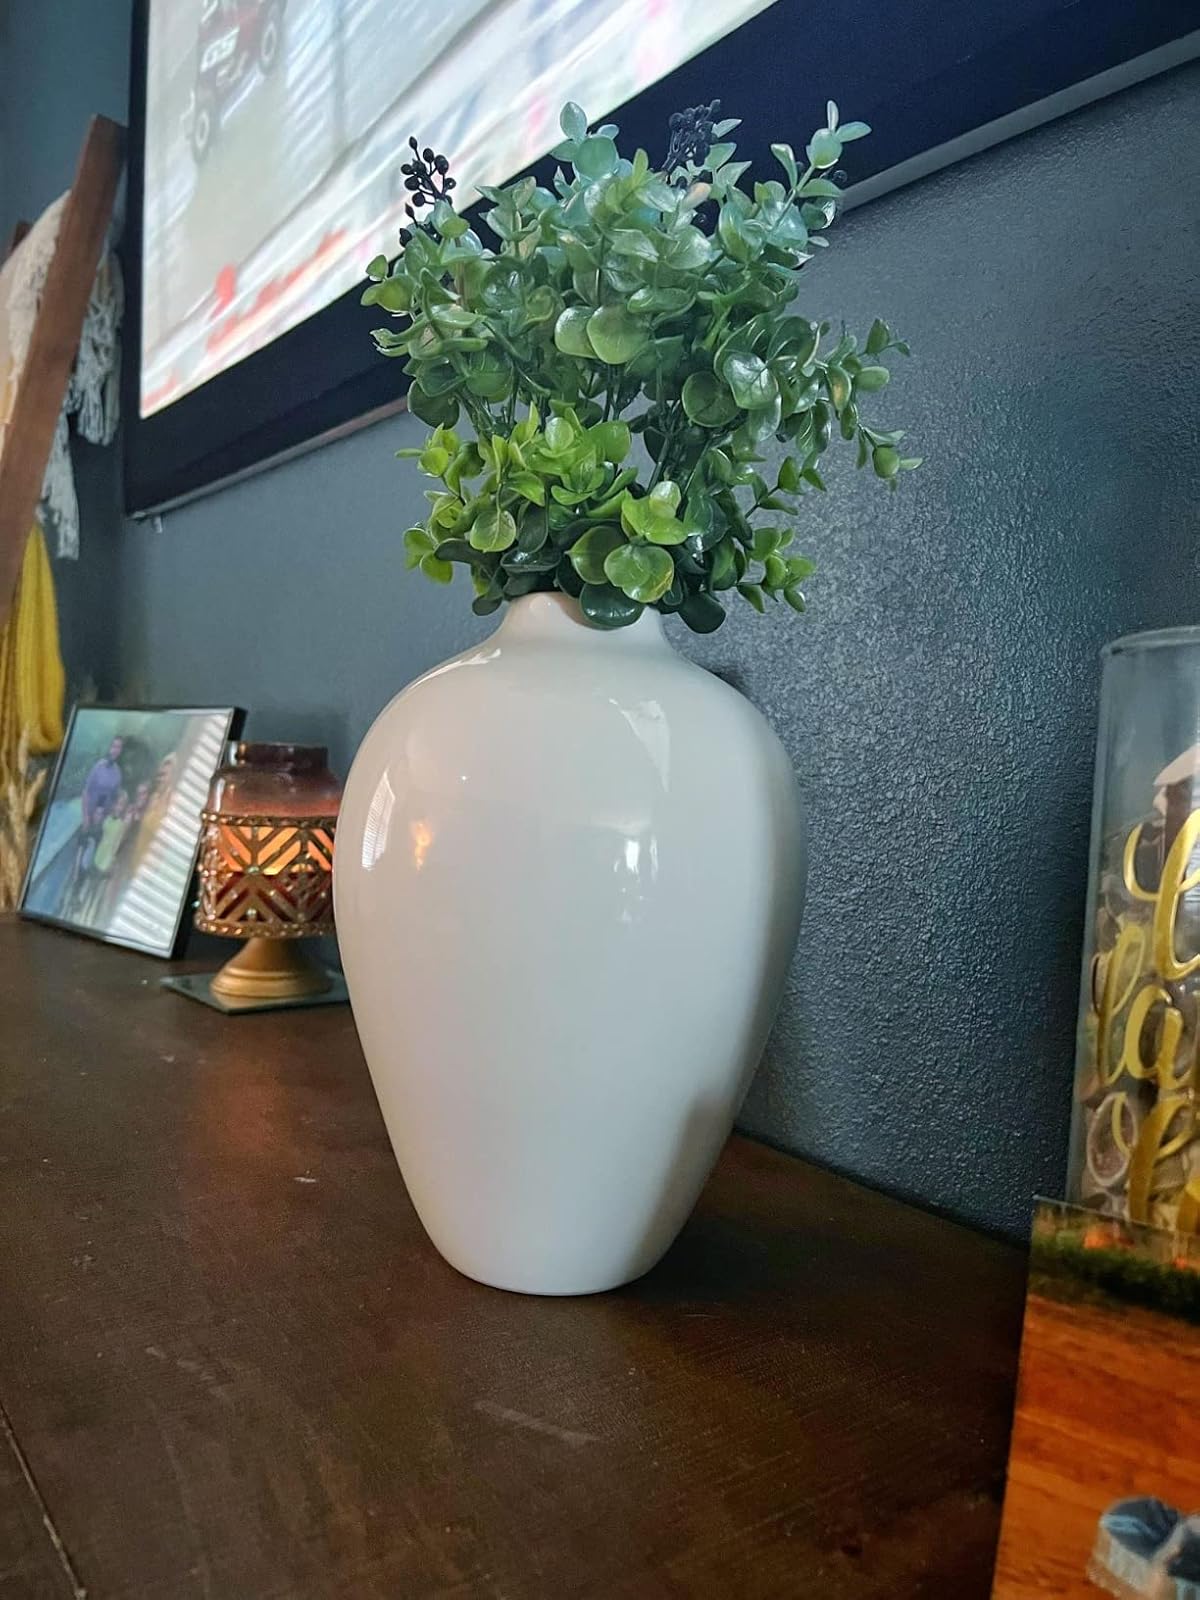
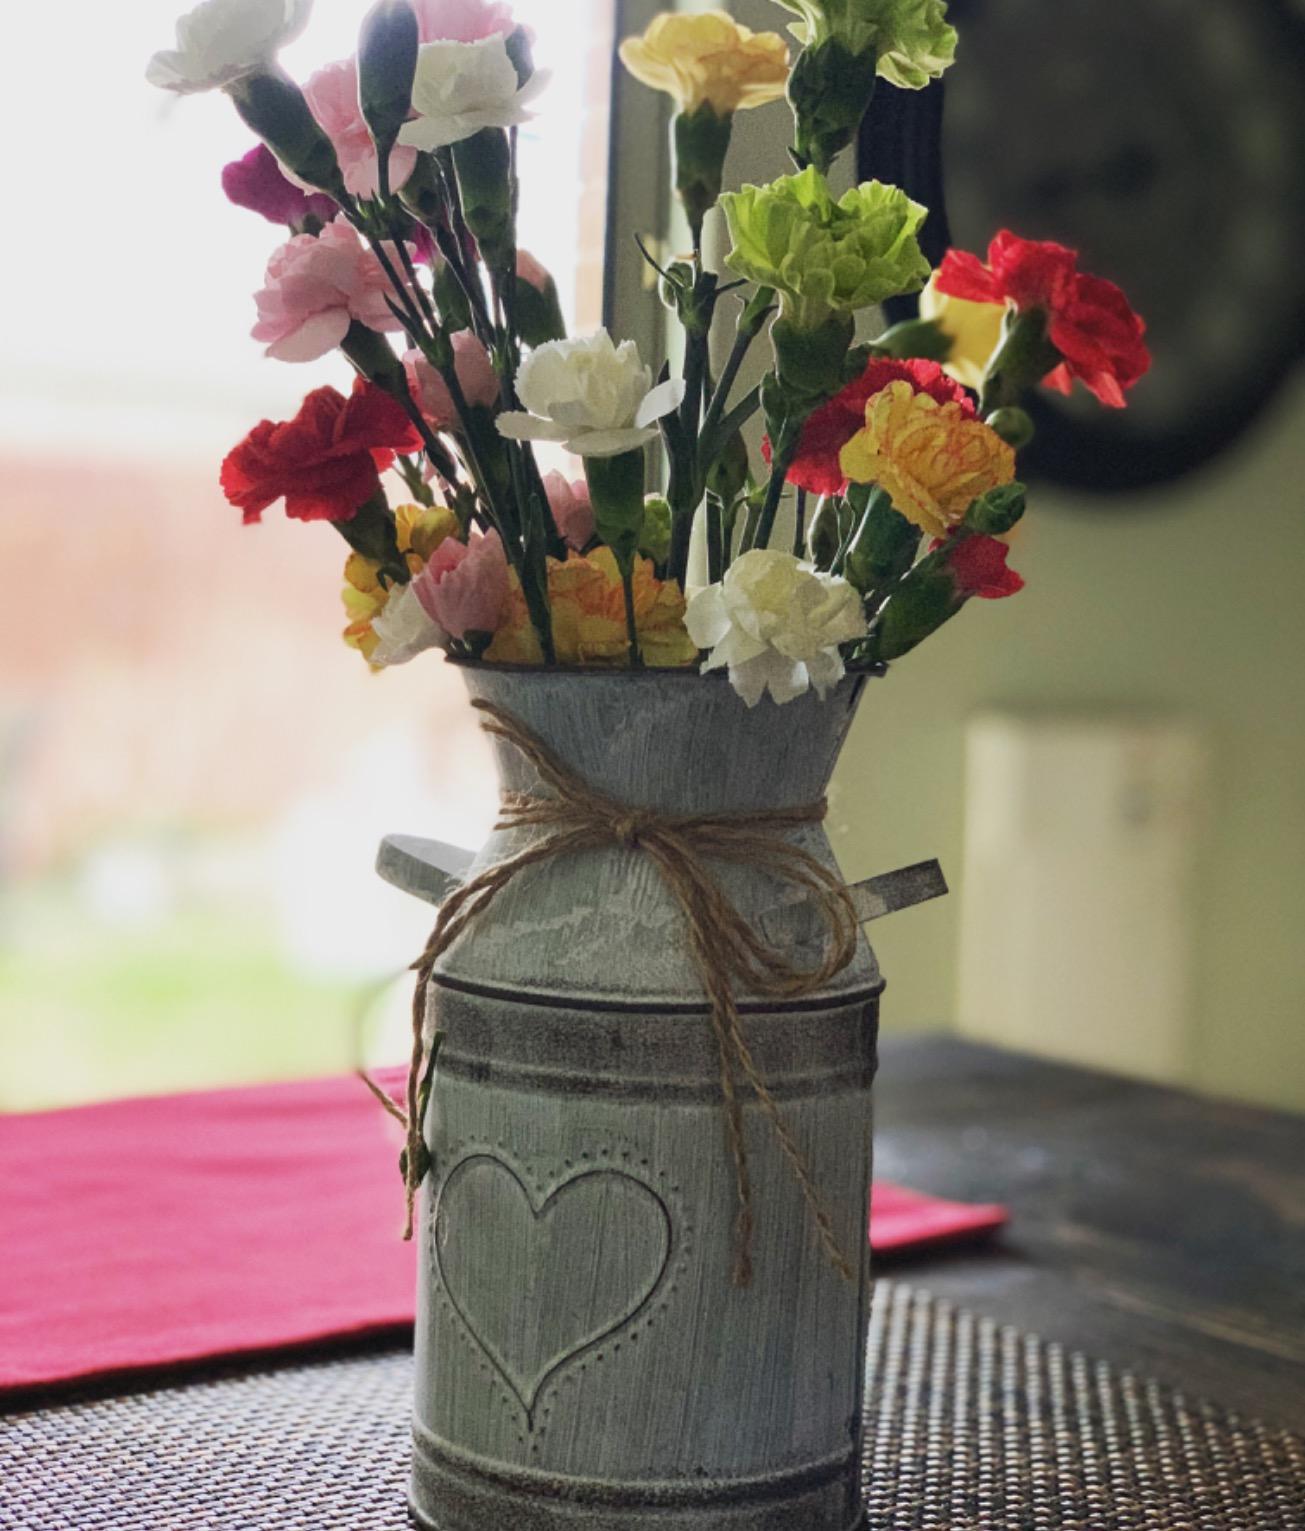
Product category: vase
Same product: no